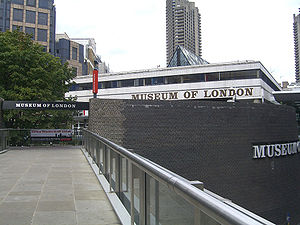
Museum of London
Museum of London dokumenterer Londons historie fra palæolitisk tid til nutiden. Museet ligger i en bygning fra 1970'erne tæt på Barbican Centre, ca. 10 minutters gang nord for St Paul's Cathedral og entre er gratis. Museet som åbnede i 1970’erne ledes af Corporation of London.